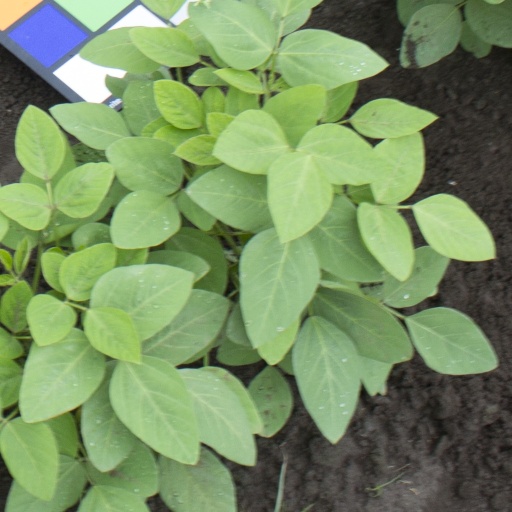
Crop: soybean